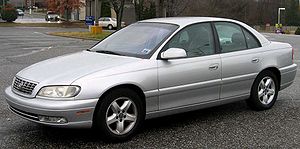
Cadillac Catera
Cadillac Catera (1999−2001)
Cadillac Catera var en øvre mellemklassebil og Cadillac, General Motors' luksusmærkes indstigningsmodel. Modellen var ikke enestående, men derimod en variant af Opel Omega B med standardmonteret luksusudstyr.